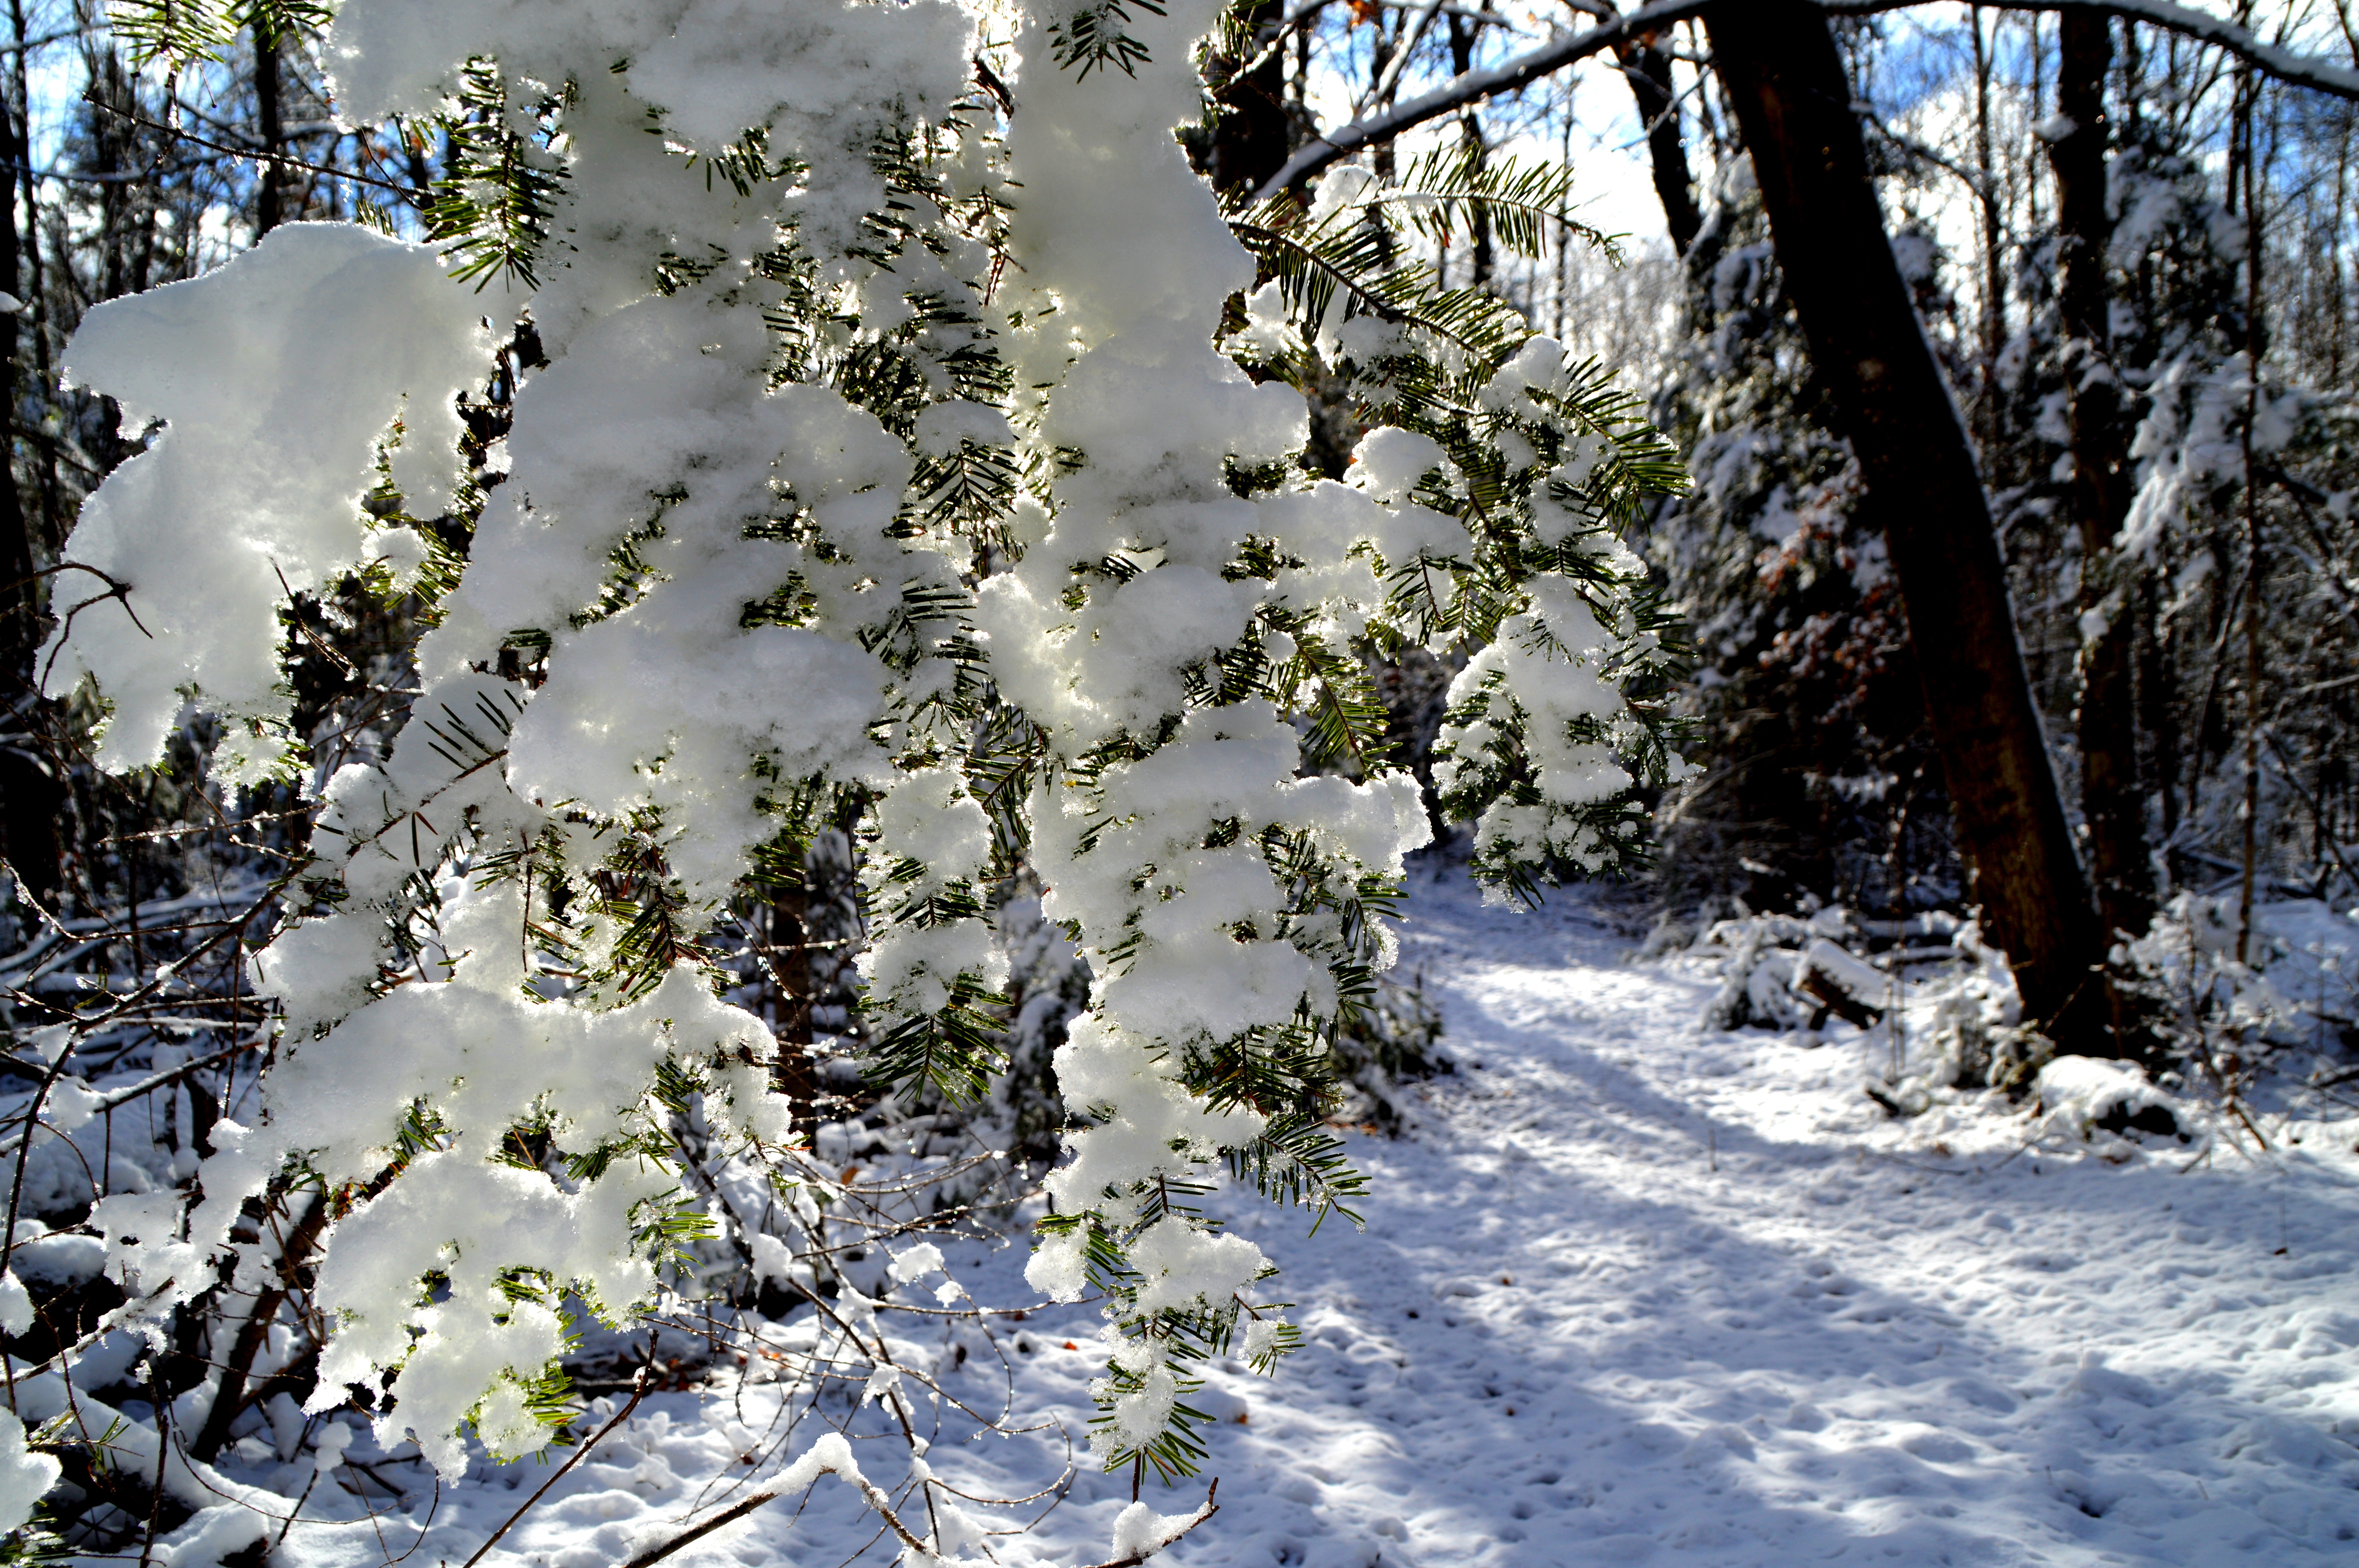
tree, nature, forest, branch, snow, winter, plant, sunlight, leaf, flower, frost, ice, spring, weather, season, woodland, freezing, woody plant